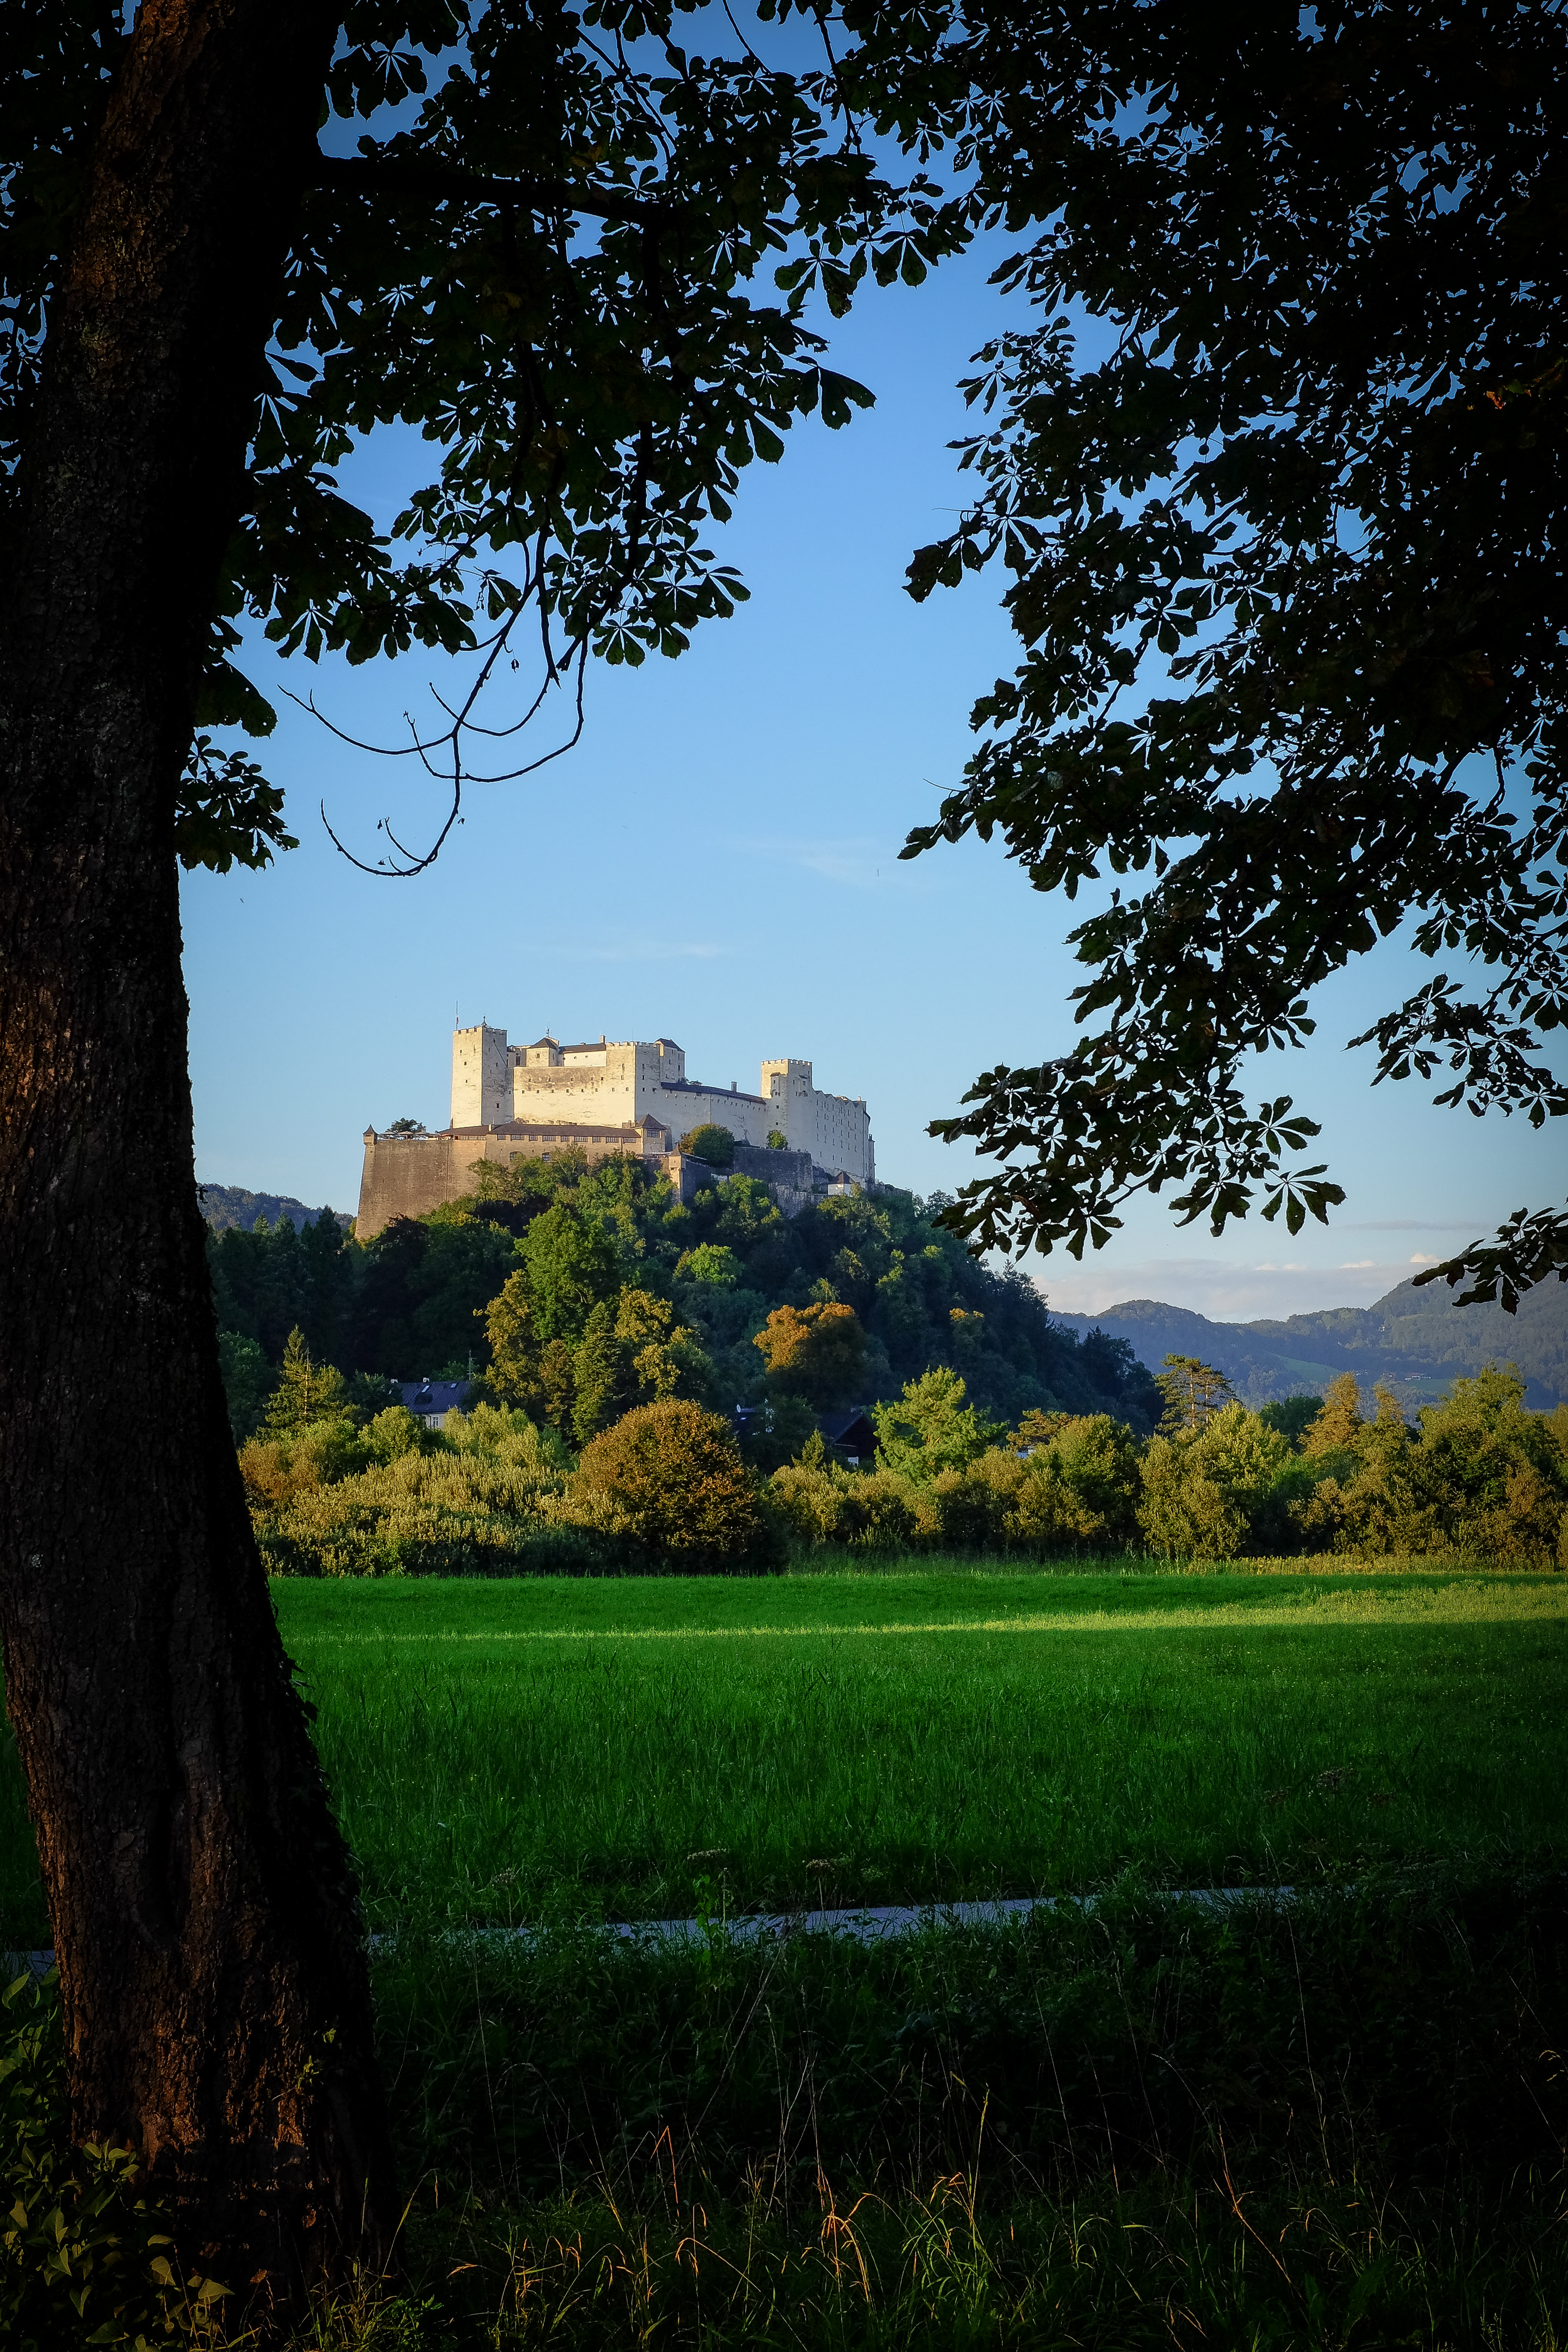
landscape, tree, nature, forest, grass, cloud, plant, sky, field, lawn, meadow, house, sunlight, morning, leaf, hill, flower, city, green, reflection, autumn, garden, austria, heritage, woodland, habitat, salzburg, osterreich, rural area, woody plant